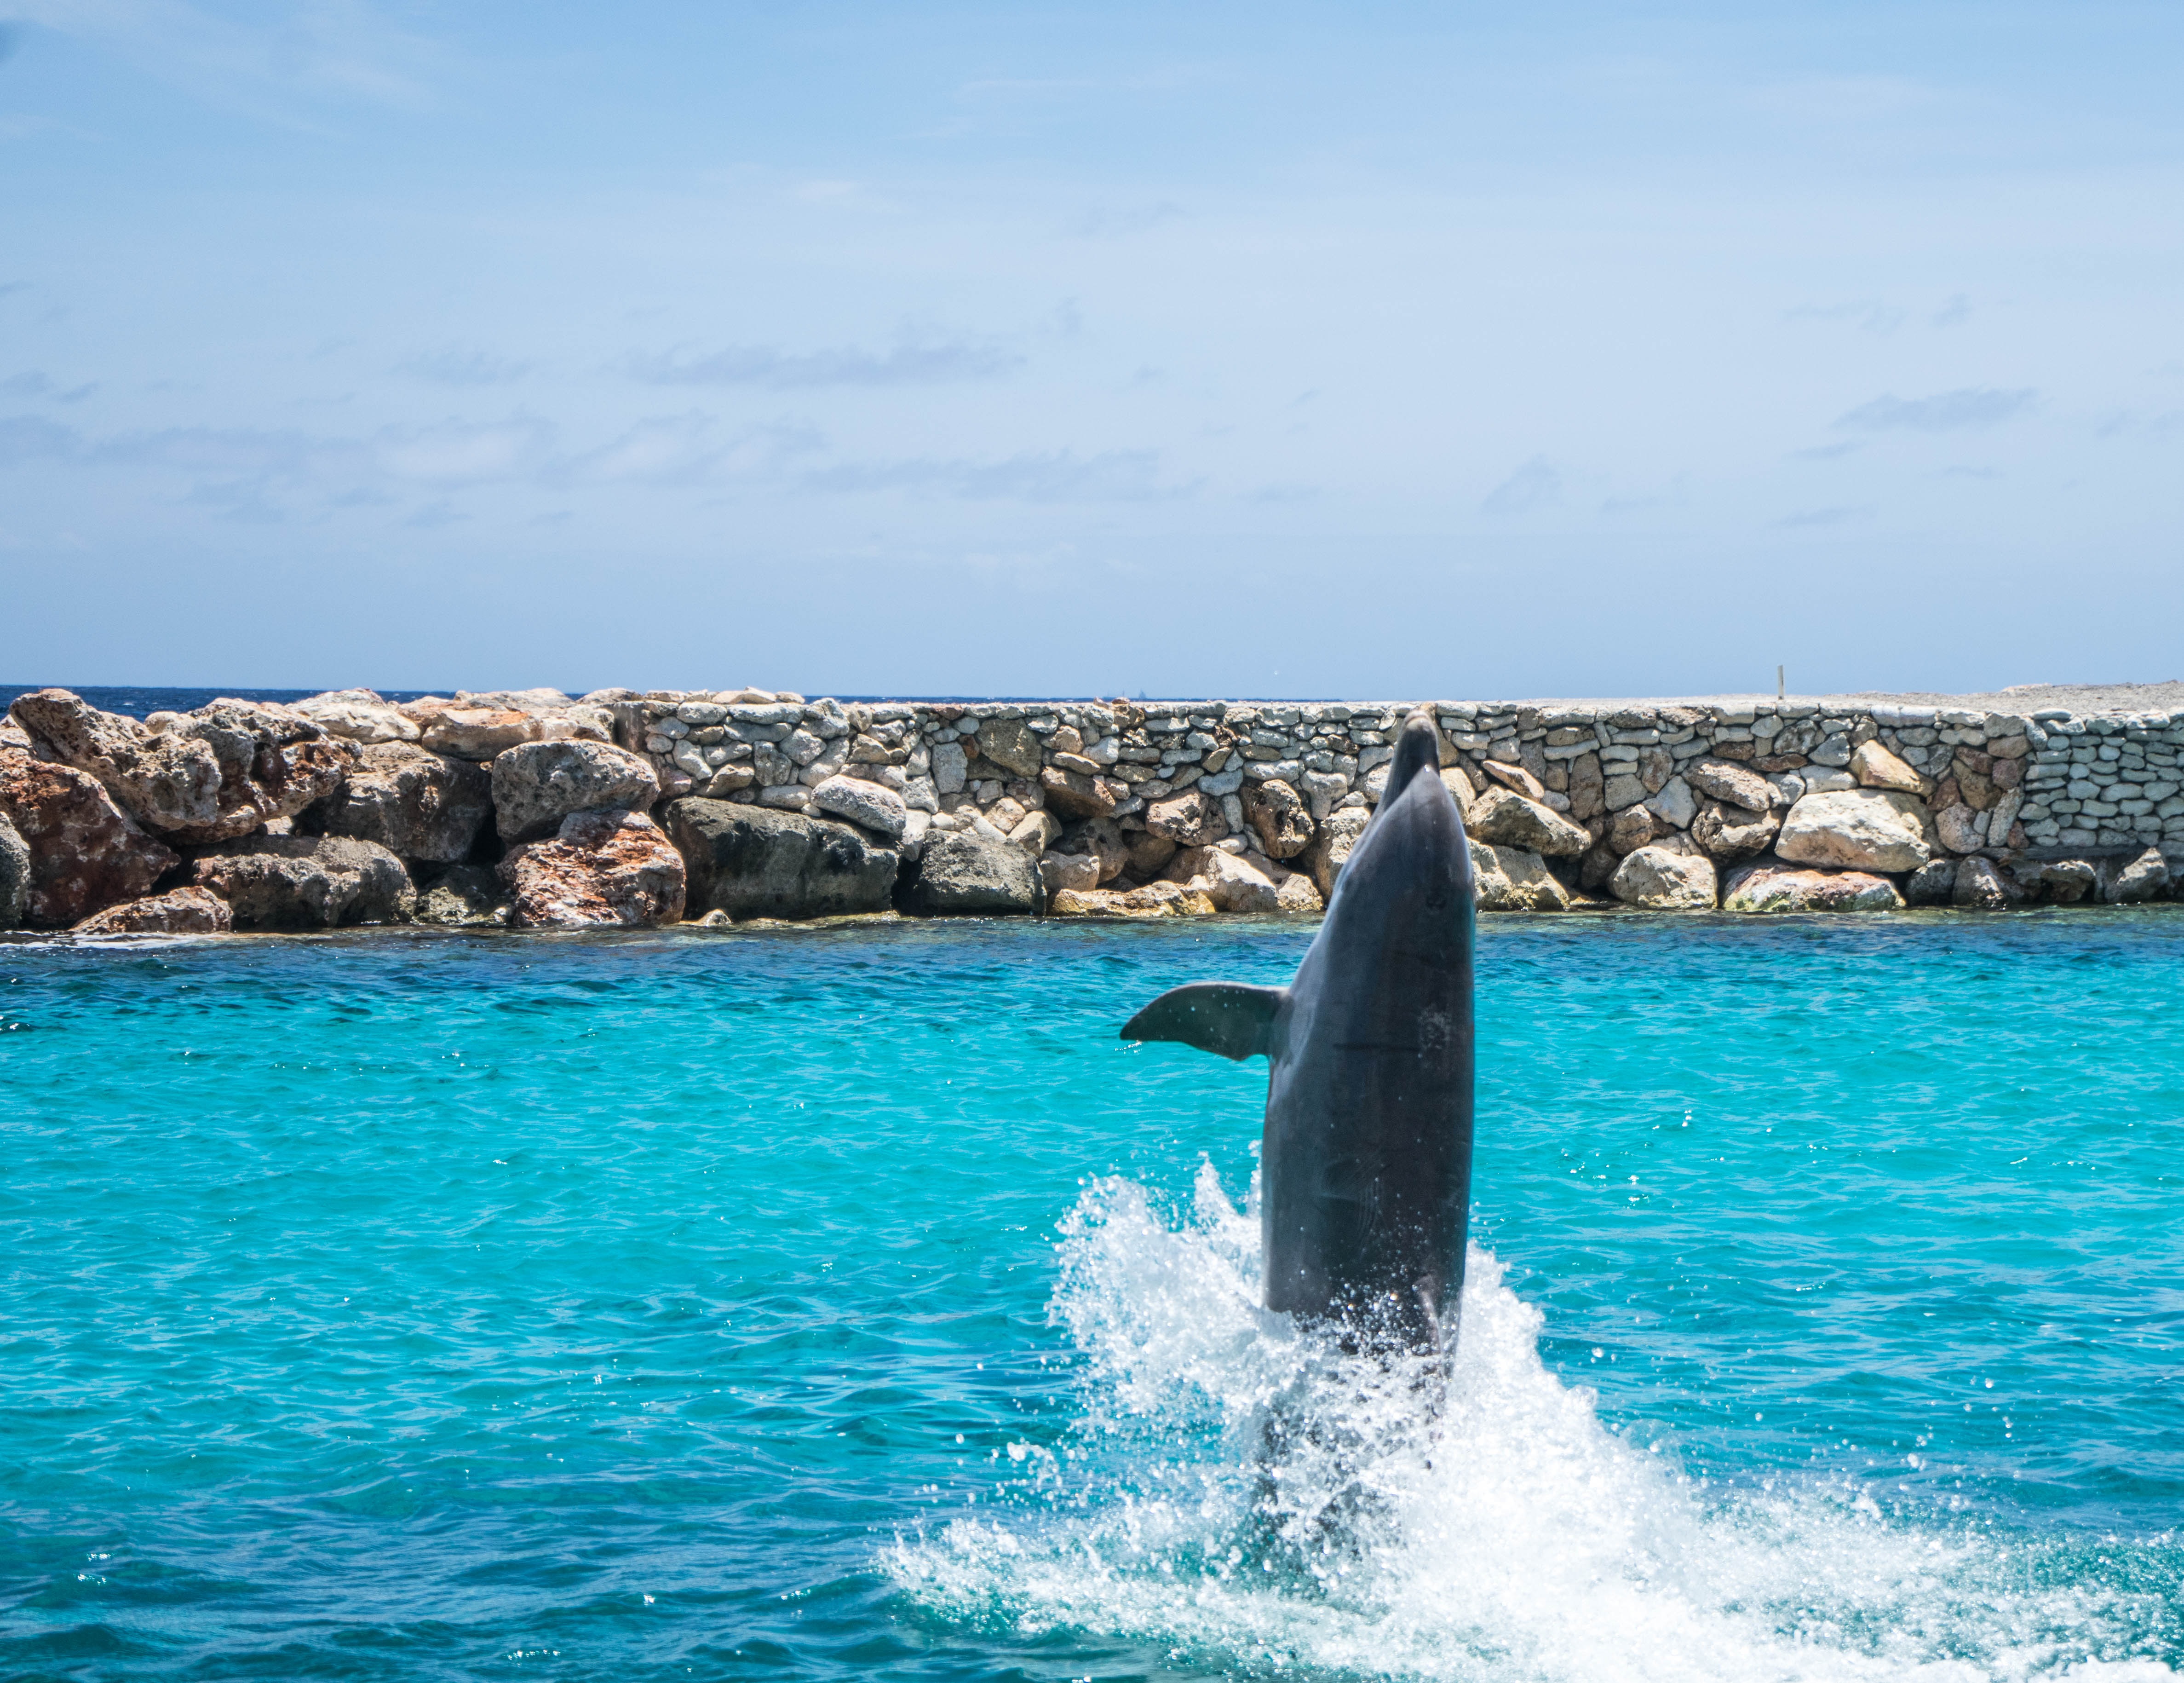
sea, coast, water, nature, outdoor, ocean, walking, wet, animal, jump, pool, wildlife, wild, show, bay, island, mammal, blue, aquatic, playing, fish, swimming, life, playful, fin, fun, aquarium, marine, whale, dolphins, entertainment, cape, marine mammal, wind wave, whales dolphins and porpoises